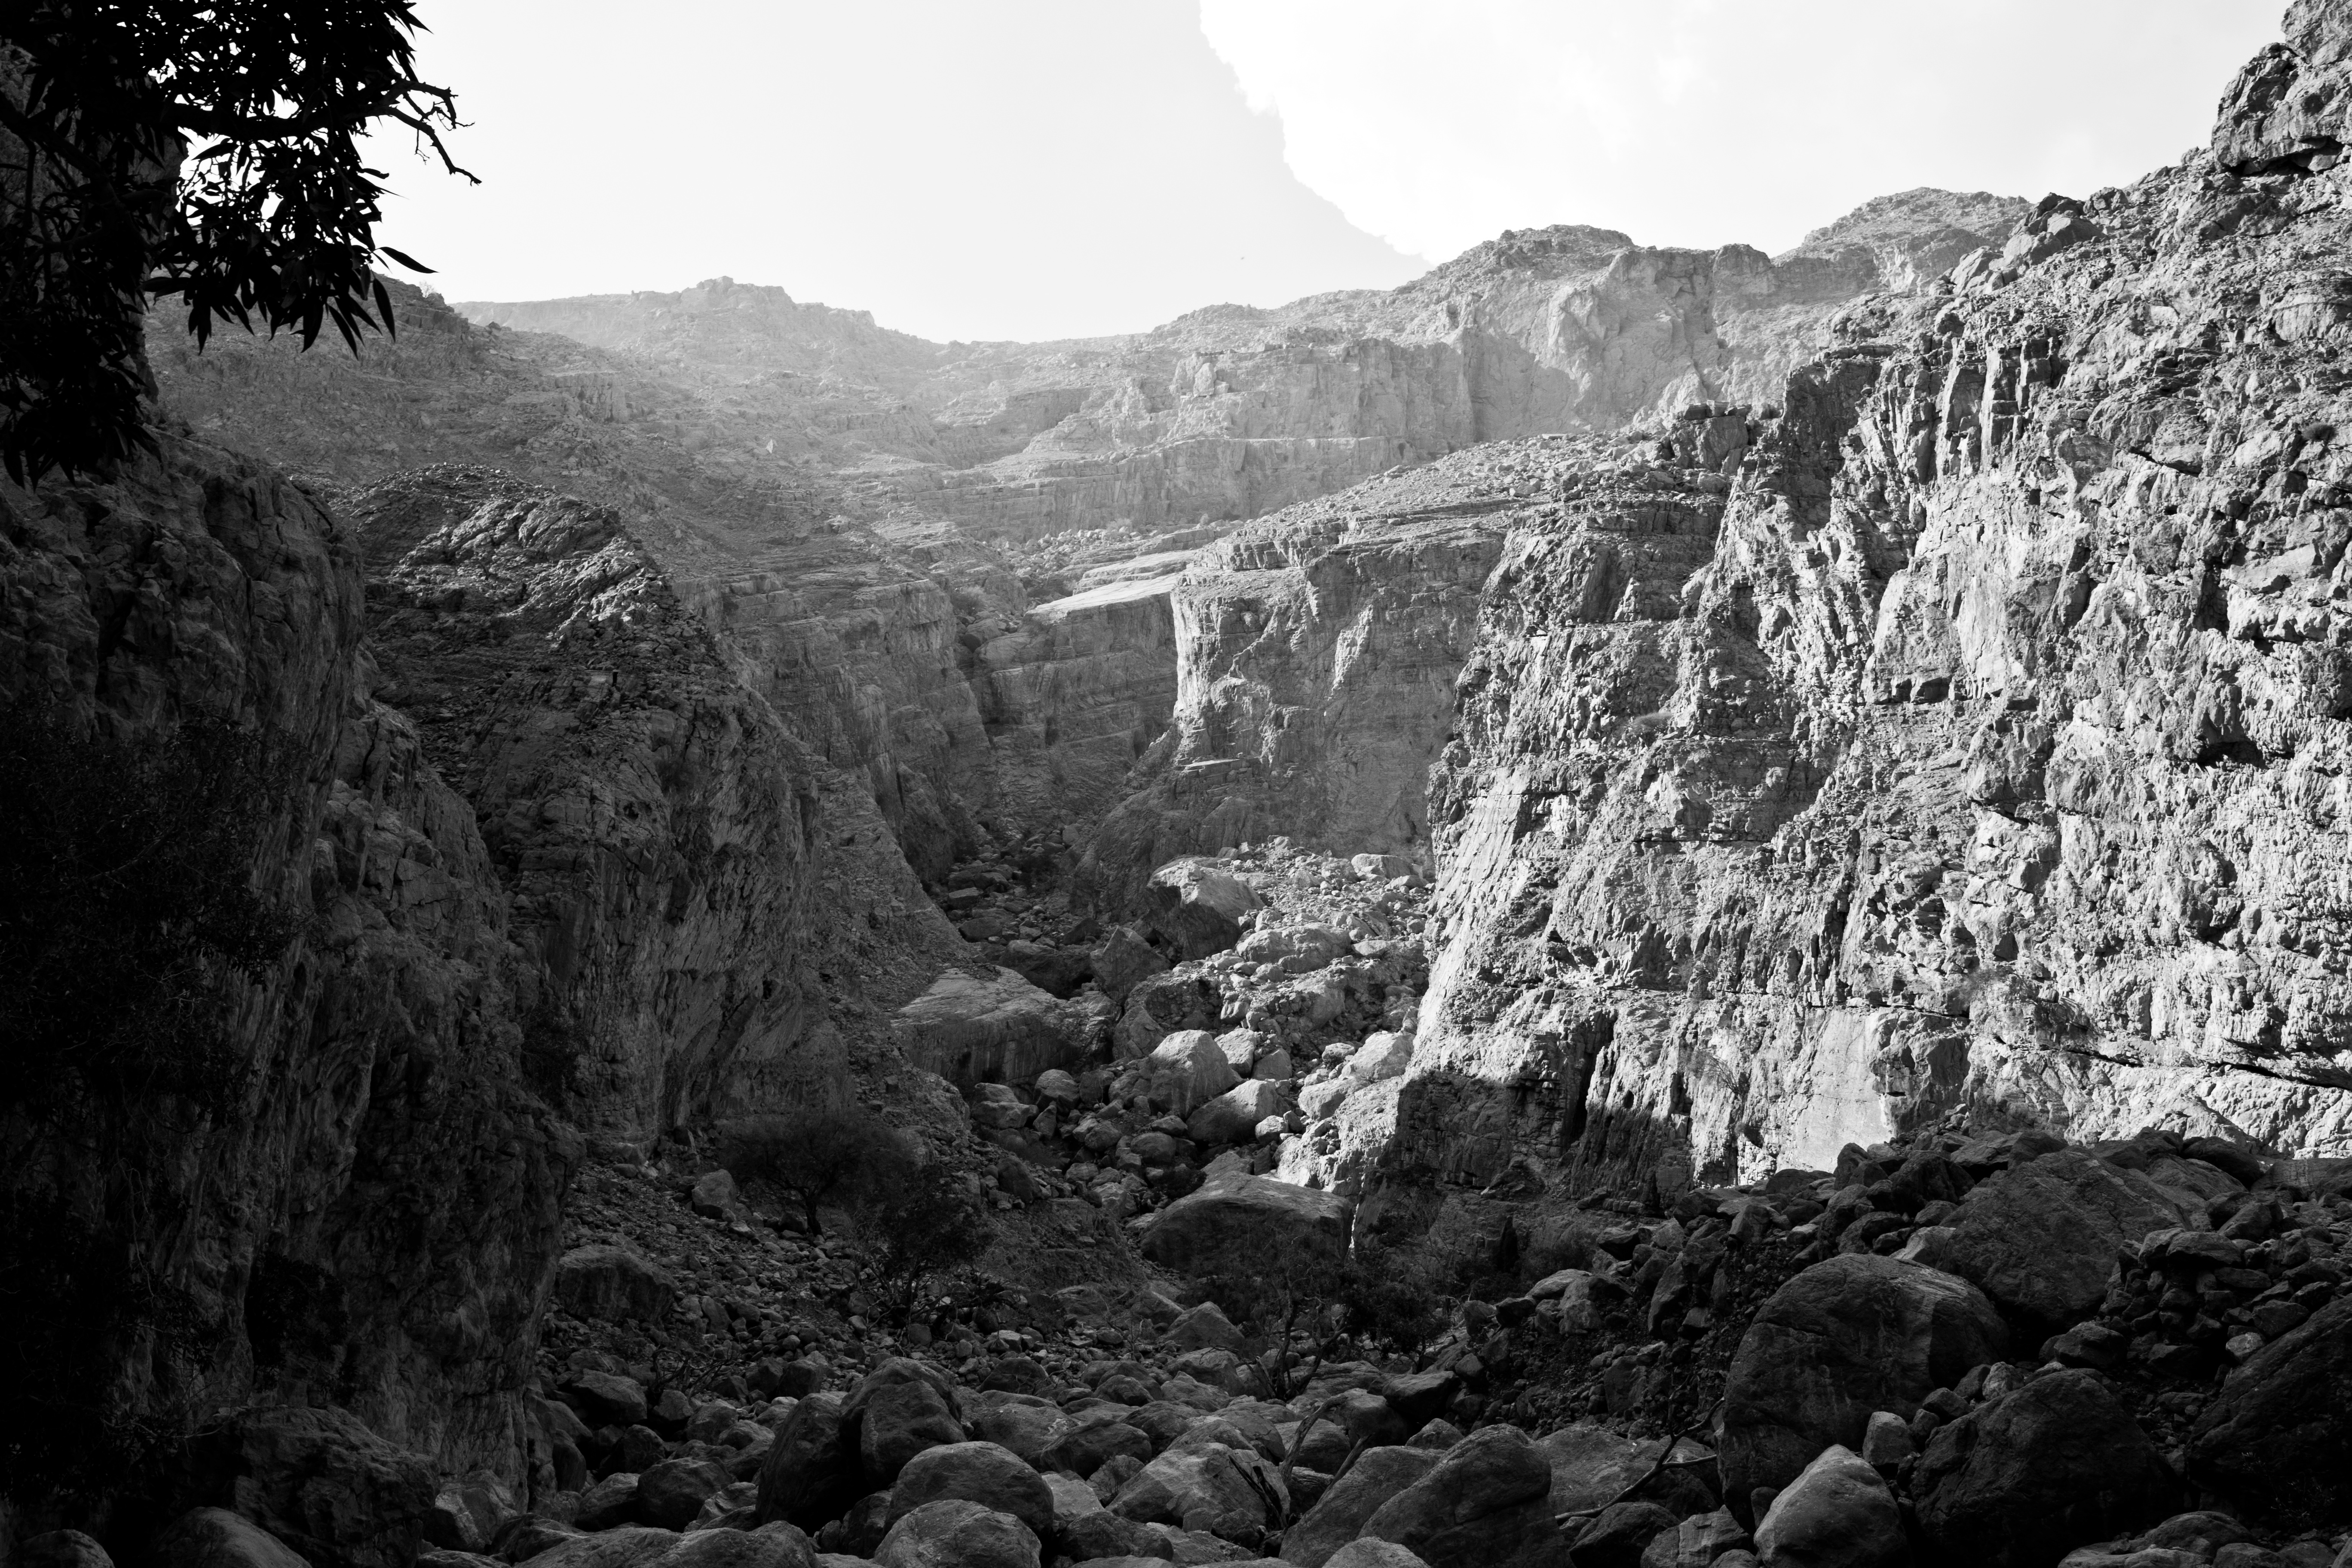
landscape, nature, rock, wilderness, mountain, black and white, valley, mountain range, monochrome, geology, landform, monochrome photography, geographical feature, mountainous landforms